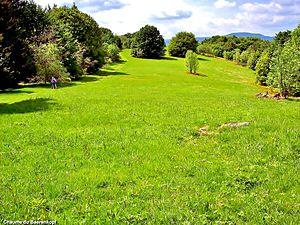
Chaume du Baerenkopf. Kirchberg. Haut-Rhin
Kirchberg est une commune française située dans le département du Haut-Rhin, en région Grand Est.
Le Baerenkopf est un sommet du massif des Vosges à la limite des communes de Lamadeleine-Val-des-Anges dans le département du Territoire de Belfort au sud et de Kirchberg dans le Haut-Rhin au nord. Il culmine à 1 074 mètres d'altitude.